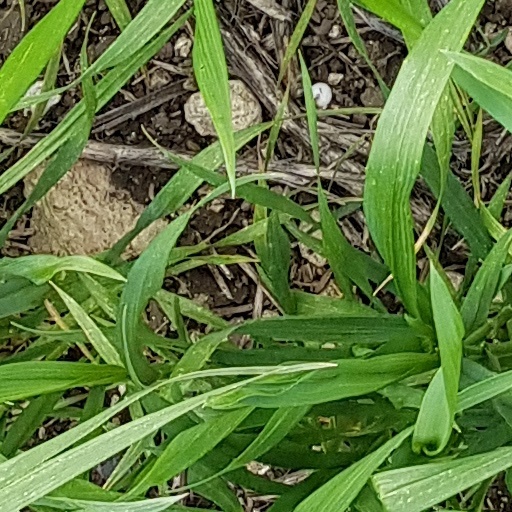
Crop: wheat